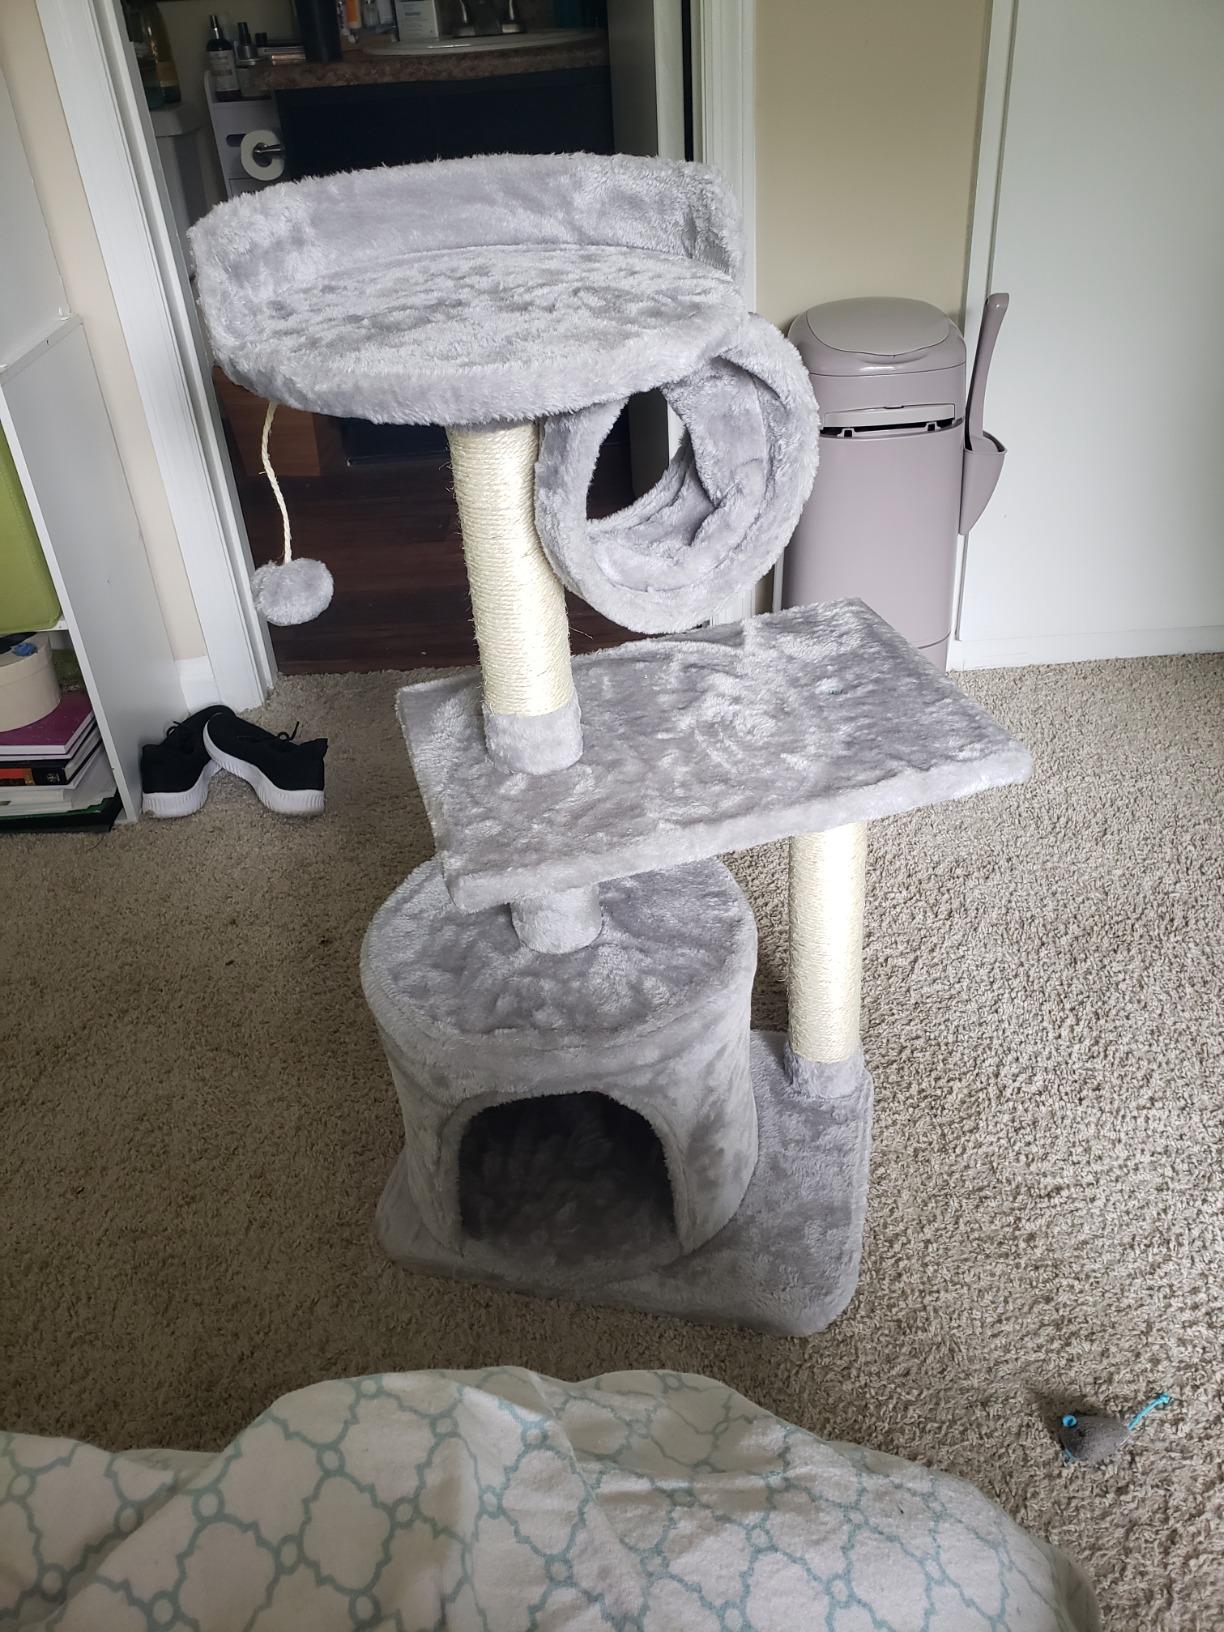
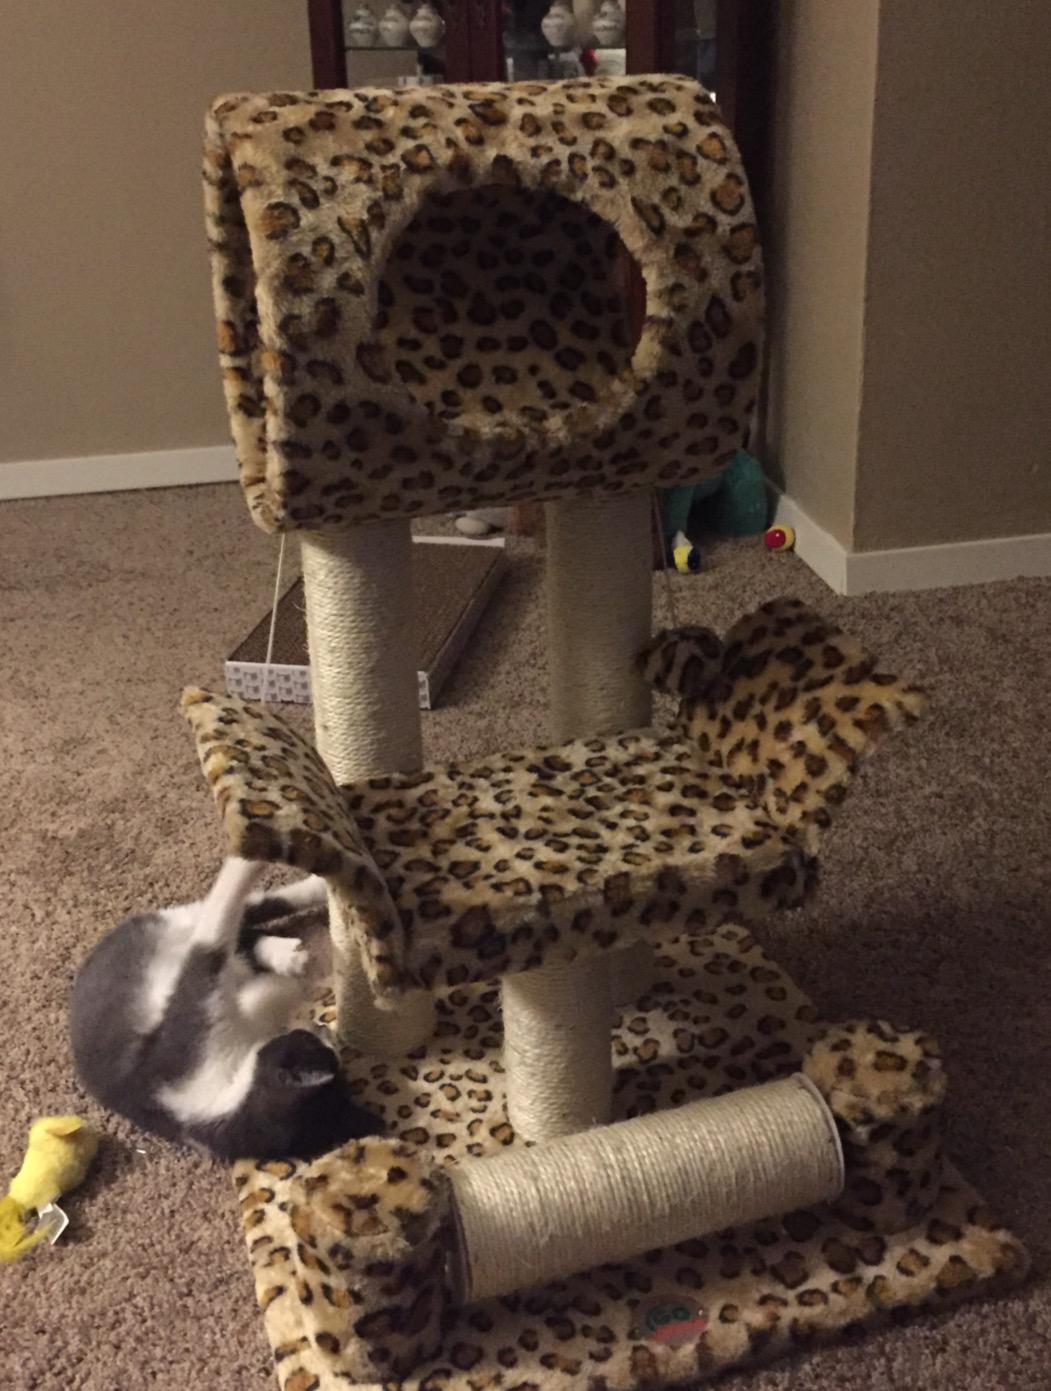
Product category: items_cat tree
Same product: no